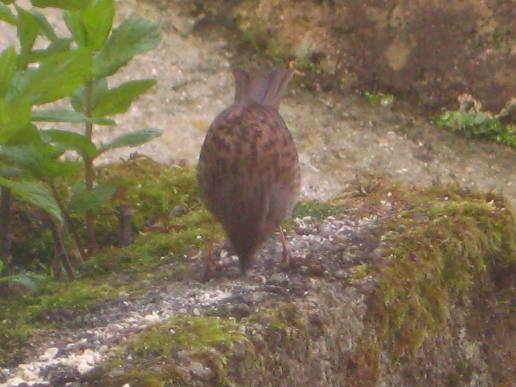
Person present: No